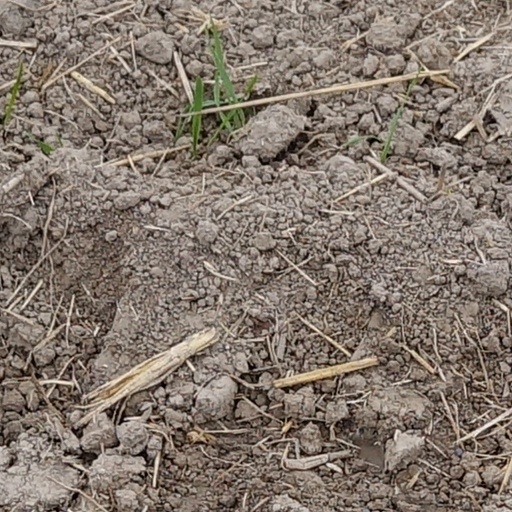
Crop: wheat